Geisha (coffee)

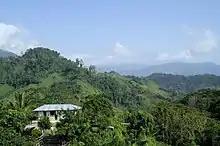
An overview look at a coffee farm

Gesha coffee, sometimes referred to as Geisha coffee, is a variety of coffee tree that originated in the Gori Gesha forest, Ethiopia, though it is now grown in several other nations in Africa, Asia, and the Americas. It is widely known for its unique flavor profile of floral and sweet notes, its high selling price, and its exclusivity as its demand has increased over the years.